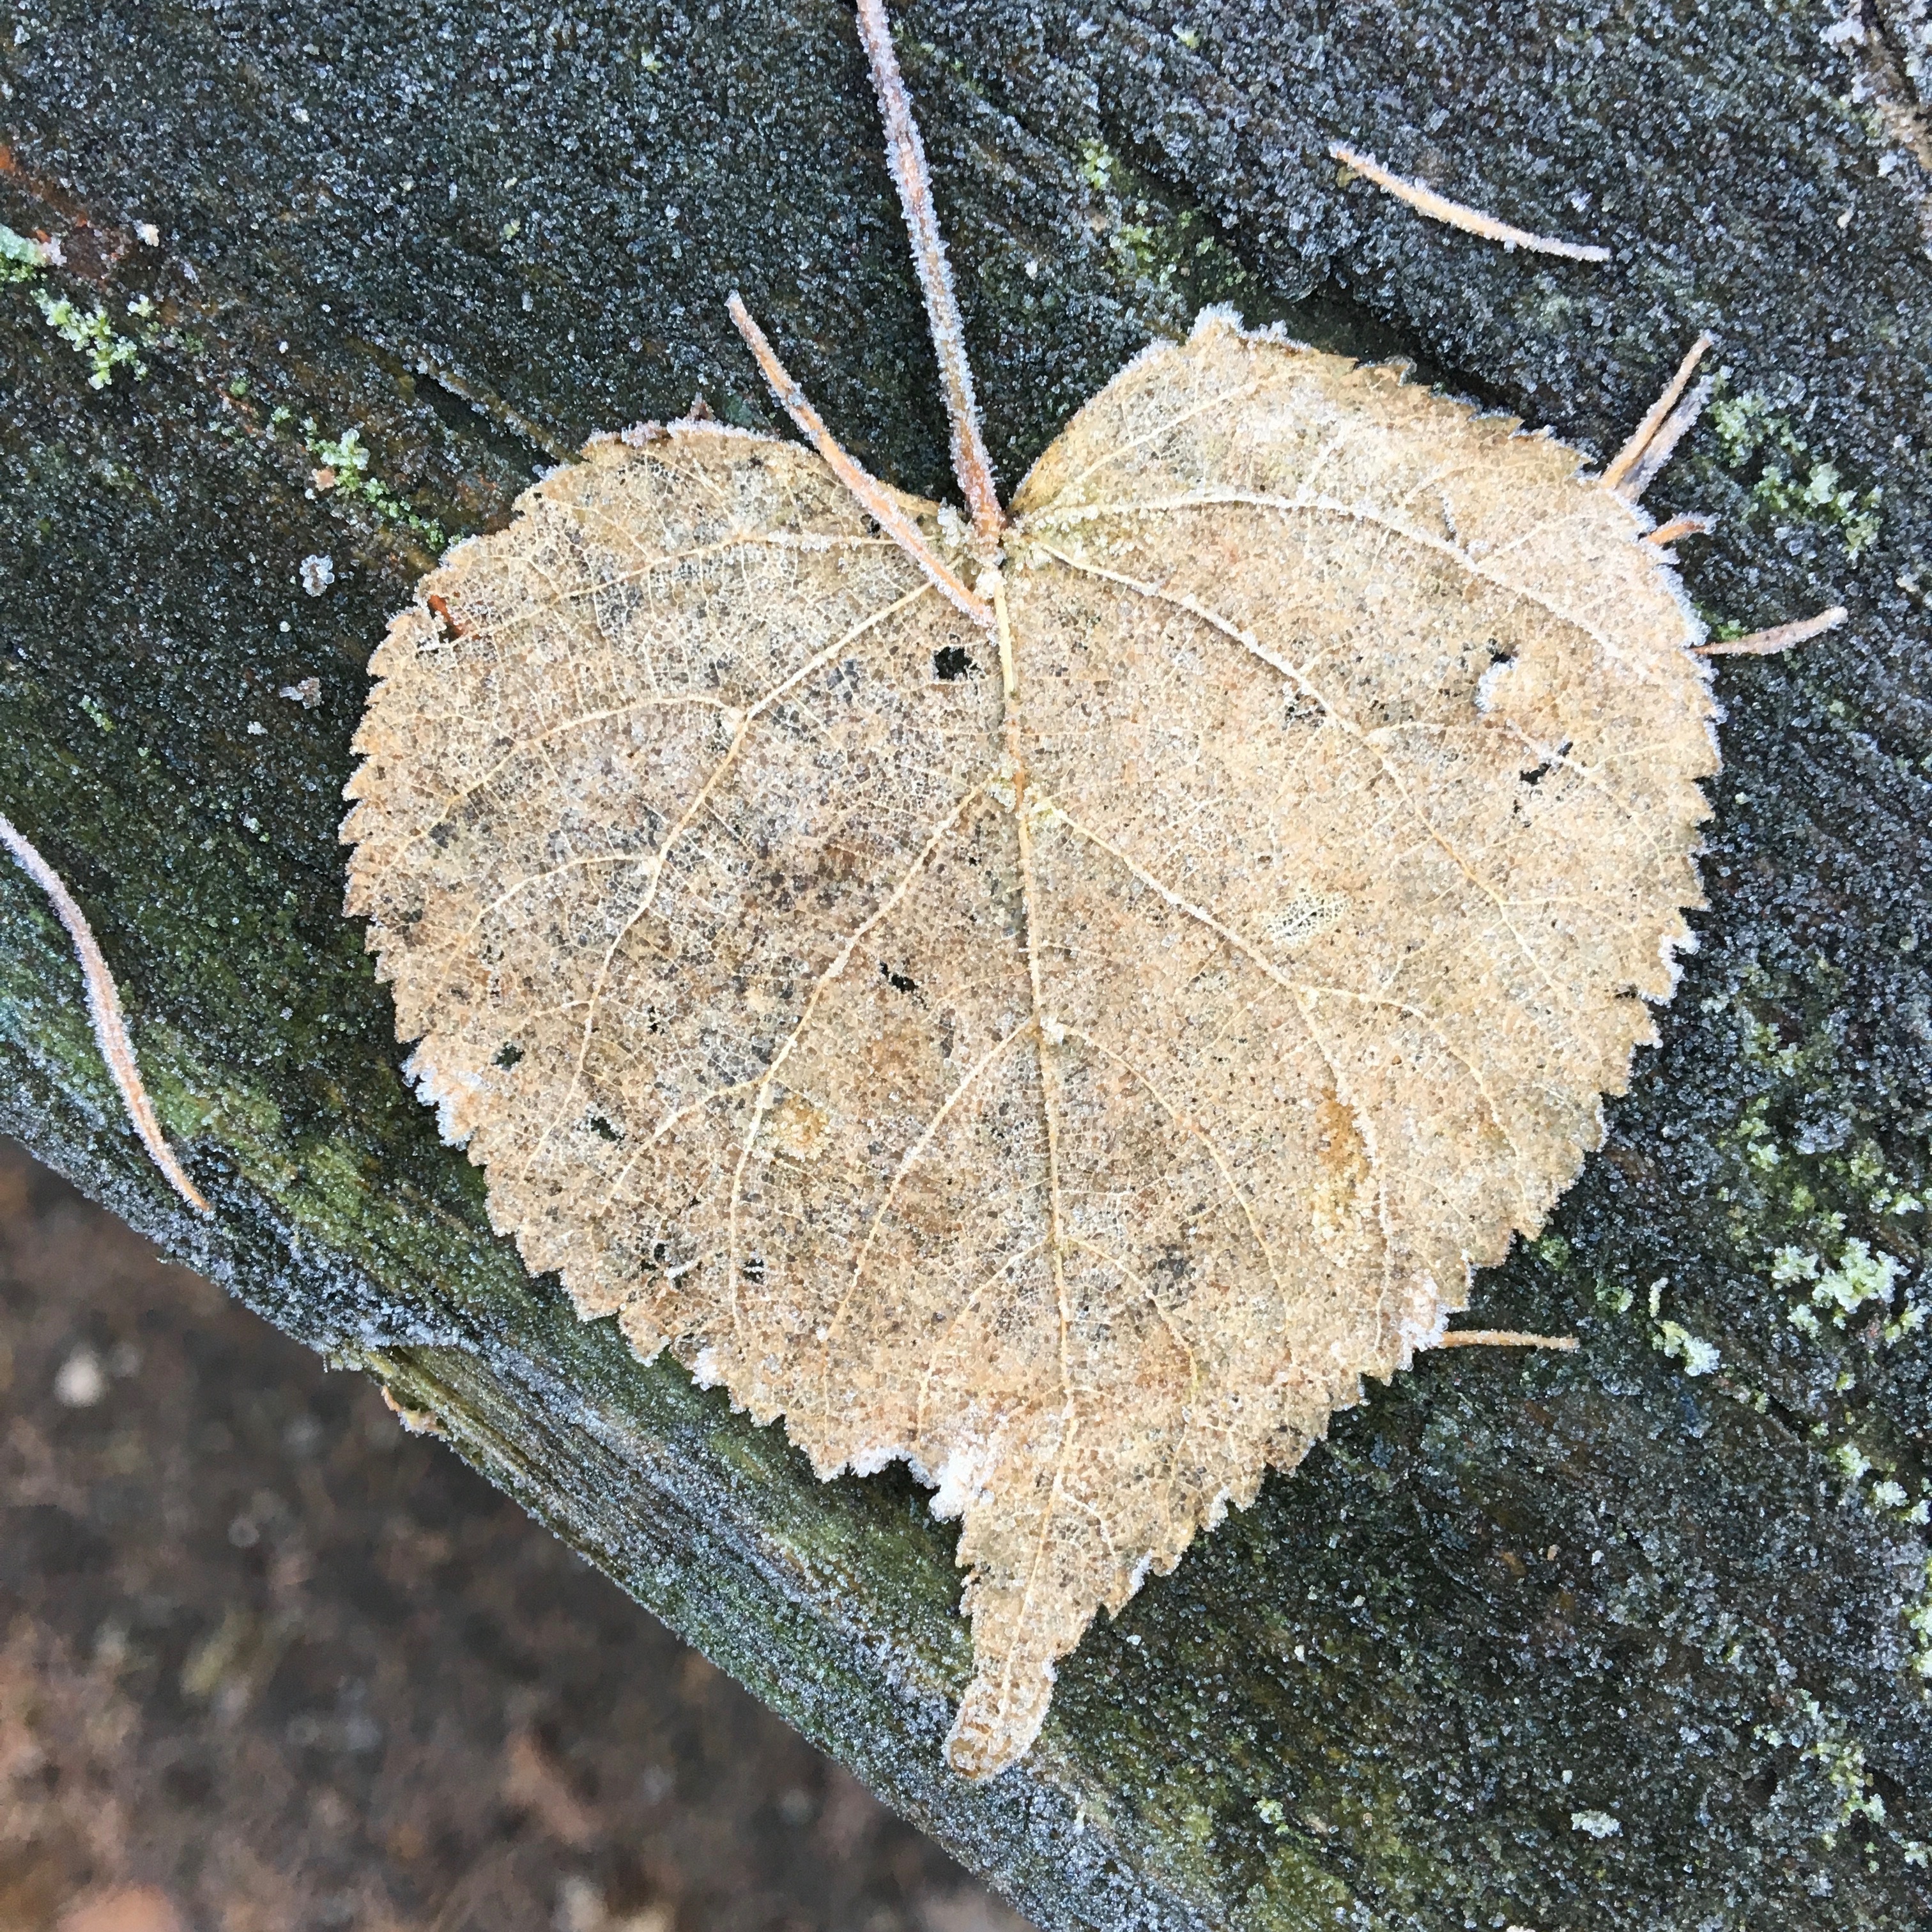
tree, cold, wood, leaf, frost, trunk, heart, symbol, insect, soil, botany, moth, fauna, invertebrate, moths and butterflies